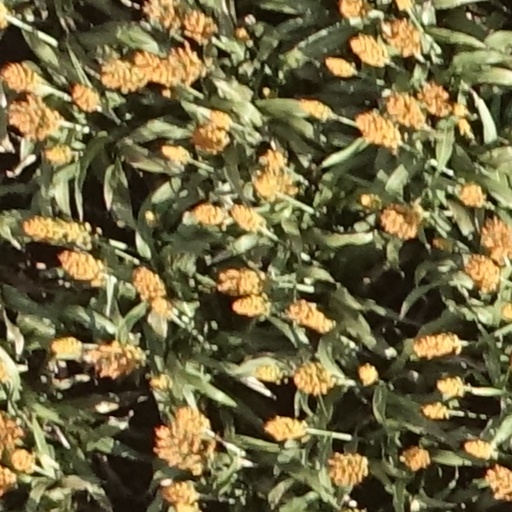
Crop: sorghum